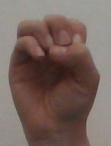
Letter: ha